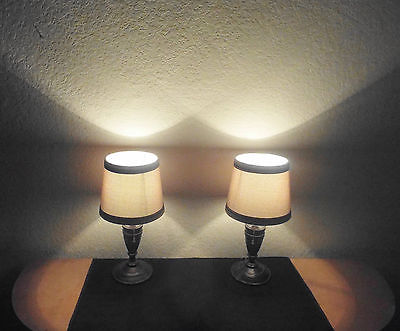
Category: lamp